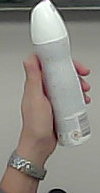
Product: rexona_spray